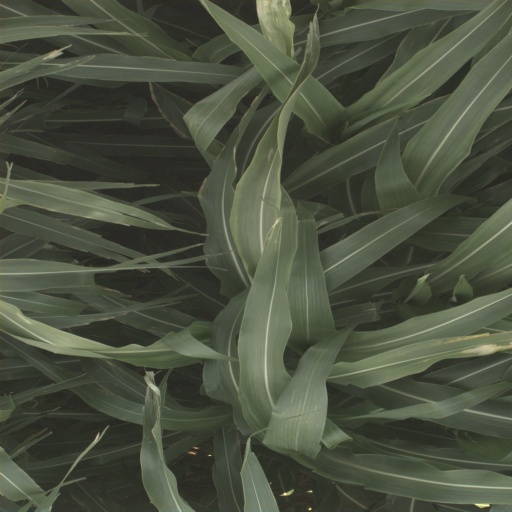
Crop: sorghum